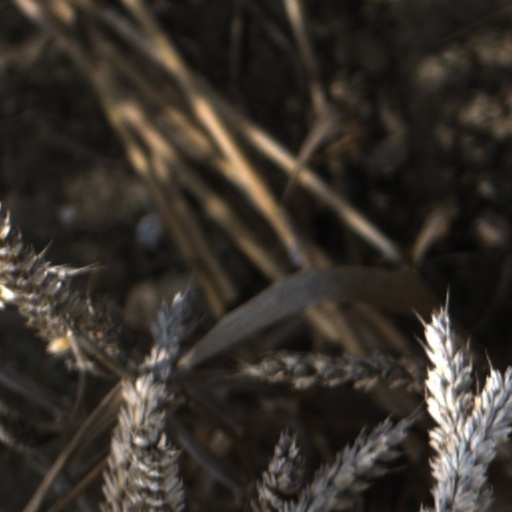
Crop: wheat